Daniel Seghers

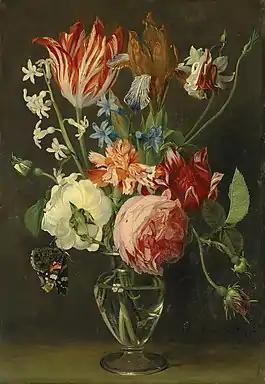
"Flowers in a glass vase with a red admiral butterfly"

Seghers was exclusively a flower painter, mainly of cartouches and flower garlands as well as pure flower paintings. He was very prolific and 239 works are currently attributed to the artist. It is not easy to establish a chronology for Seghers's paintings since he only dated his works in the period 1635–1651. Possibly there was a stylistic development in his flower garlands from the initial almost uniform garlands towards garlands composed of three or four groups of flowers. Stylistically, there is clearly in his early work a recognisable influence of Jan Brueghel the Elder. From 1630 on Seghers strived for a livelier painting of flowers in arrangements that look more natural. His flowers in this later period light up against a dark background and have a sculptural character.